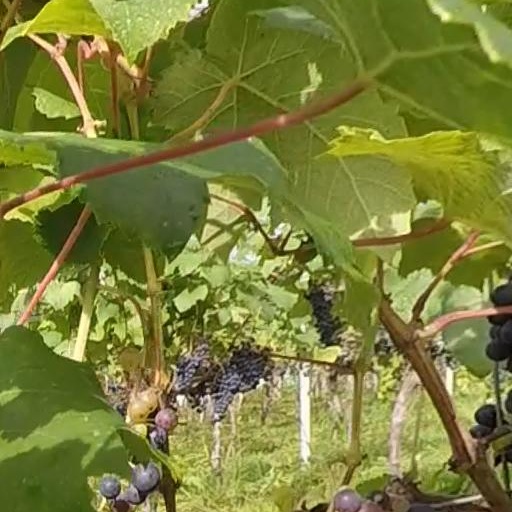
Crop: grape